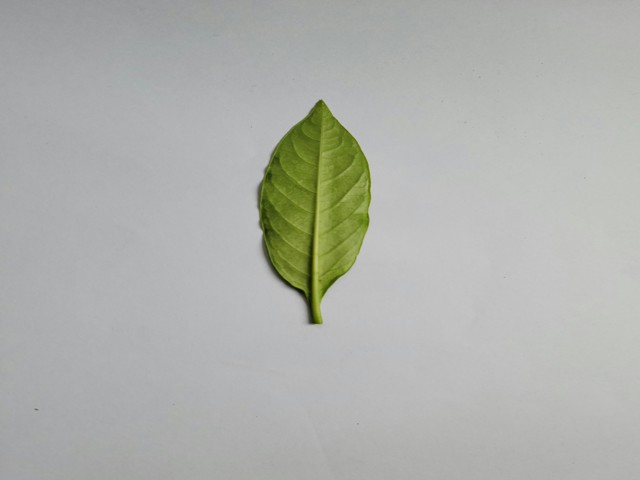
Plant: sarpagandha